Galaga Legions

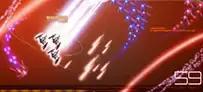
Early versions of "Galaga Legions" featured an isometric camera angle with a "Xevious"-esc ground enemy targeting system.

Much of the inspiration for the project was drawn from "Gaplus", the third game in the "Galaxian" series; in this game, enemies would fly into formation from the sides of the screen as well as from the top. Iguchi used this idea to help break the mold of the original, and to be a surprise for players familiar with the enemy movements established in the first game. "Gaplus" also inspired the eight-directional movement for the player's ship, as well as the enemy-capturing black hole bomb, which also paid homage to the tractor beam idea from "Galaga". Stages were created to have puzzle elements, such as which enemy to shoot or which area the player should place their ship. The enemy-indication neon lines were added to keep the game fair for newer players, helping to prevent them from colliding with off-screen enemies.